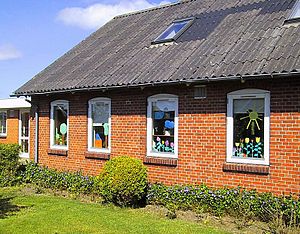
Vammen / Billedgalleri
Vammen er en lille by i Midtjylland med 561 indbyggere. Den ligger i Vammen Sogn mellem Viborg og Hobro ved den sydvestlige ende af Tjele Langsø. Byen er beliggende i Viborg Kommune og hører til Region Midtjylland.